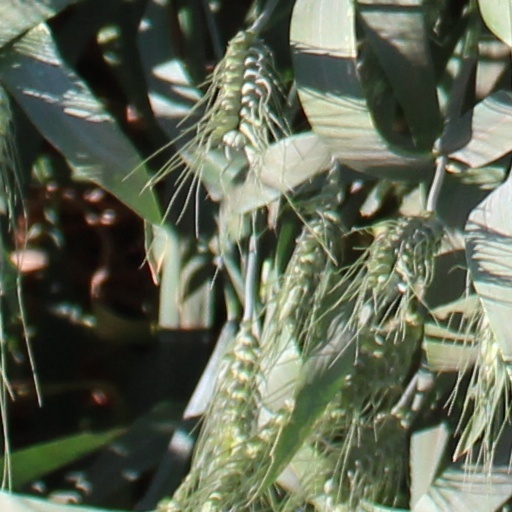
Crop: wheat